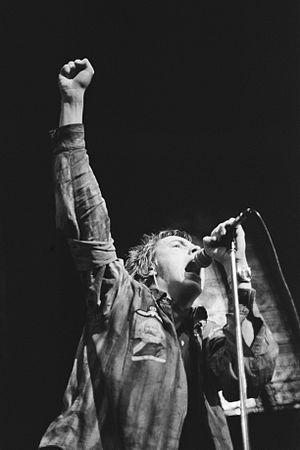
Sex Pistols [sɛks ˈpɪstəlz] est un groupe de punk rock britannique, originaire de Londres, au Royaume-Uni. Il est formé en 1975 et connu pour être l'initiateur du mouvement punk. À sa formation, le quatuor se compose de Johnny Rotten au chant, Steve Jones à la guitare, Paul Cook à la batterie et Glen Matlock à la basse. Ce dernier est remplacé par Sid Vicious en 1977. Malgré une courte carrière de trois ans, un seul album studio enregistré, Never Mind the Bollocks, Here's the Sex Pistols et quatre singles, Sex Pistols est décrit par la BBC comme « le groupe de punk rock anglais ultime ».